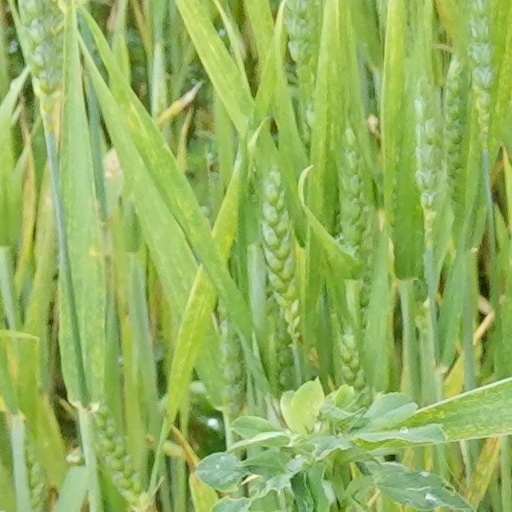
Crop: wheat